Charles Nicholson, 1st Baronet

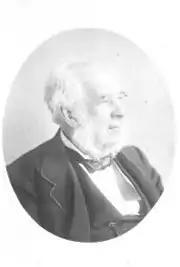
An older Sir Charles Nicholson.

Nicholson obtained donations to pay for the stained glass windows of the great hall between 1856 and 1859, himself subscribing £500. Queensland became a separate colony in 1859 and Nicholson was nominated a member of the legislative council. At the special request of the governor, Sir George Bowen, Nicholson undertook the office of president of the council for the first session of parliament.